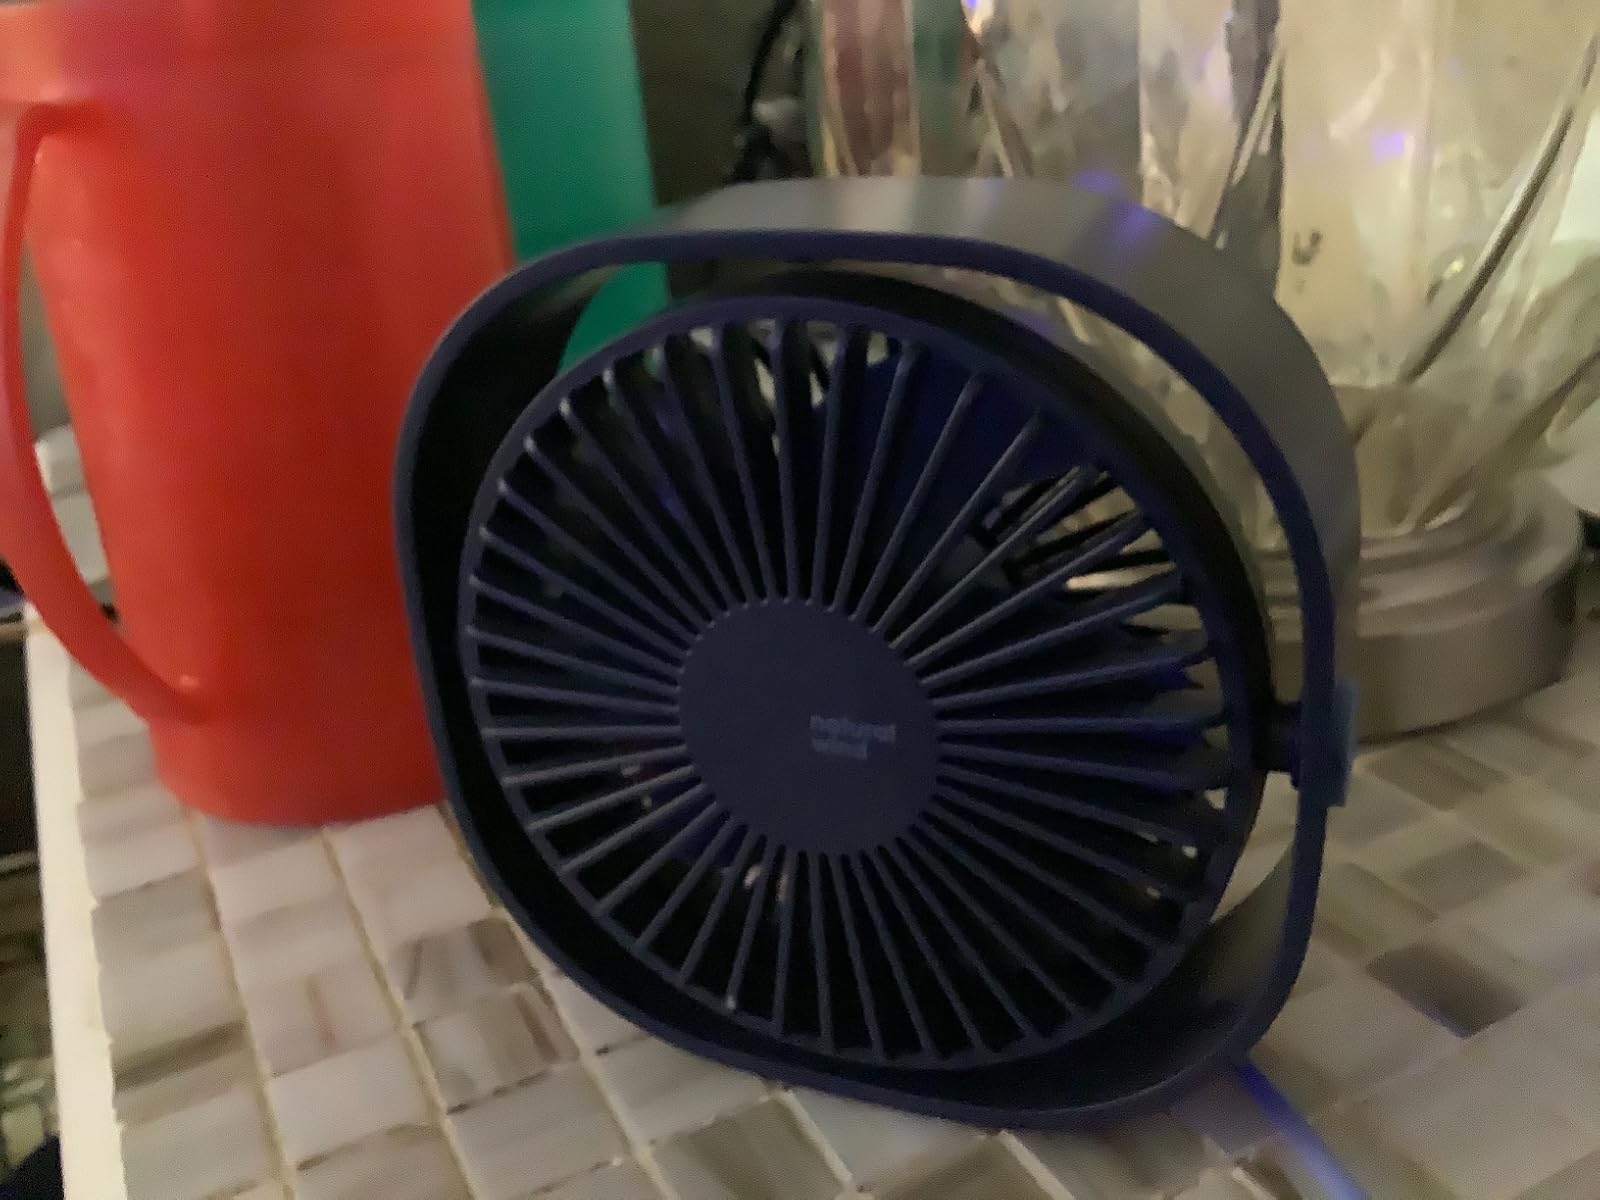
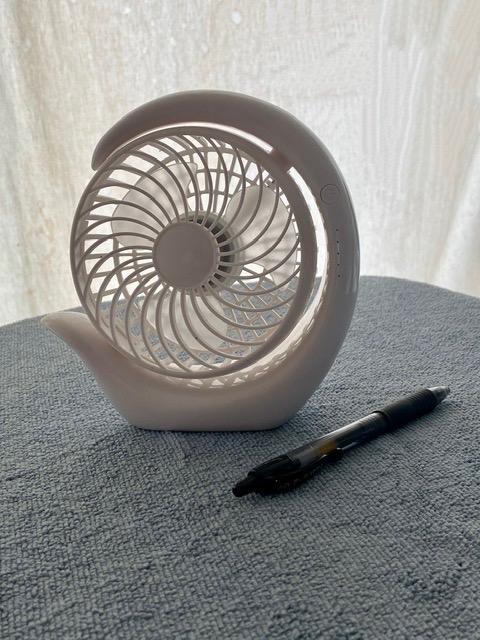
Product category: fan
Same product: no